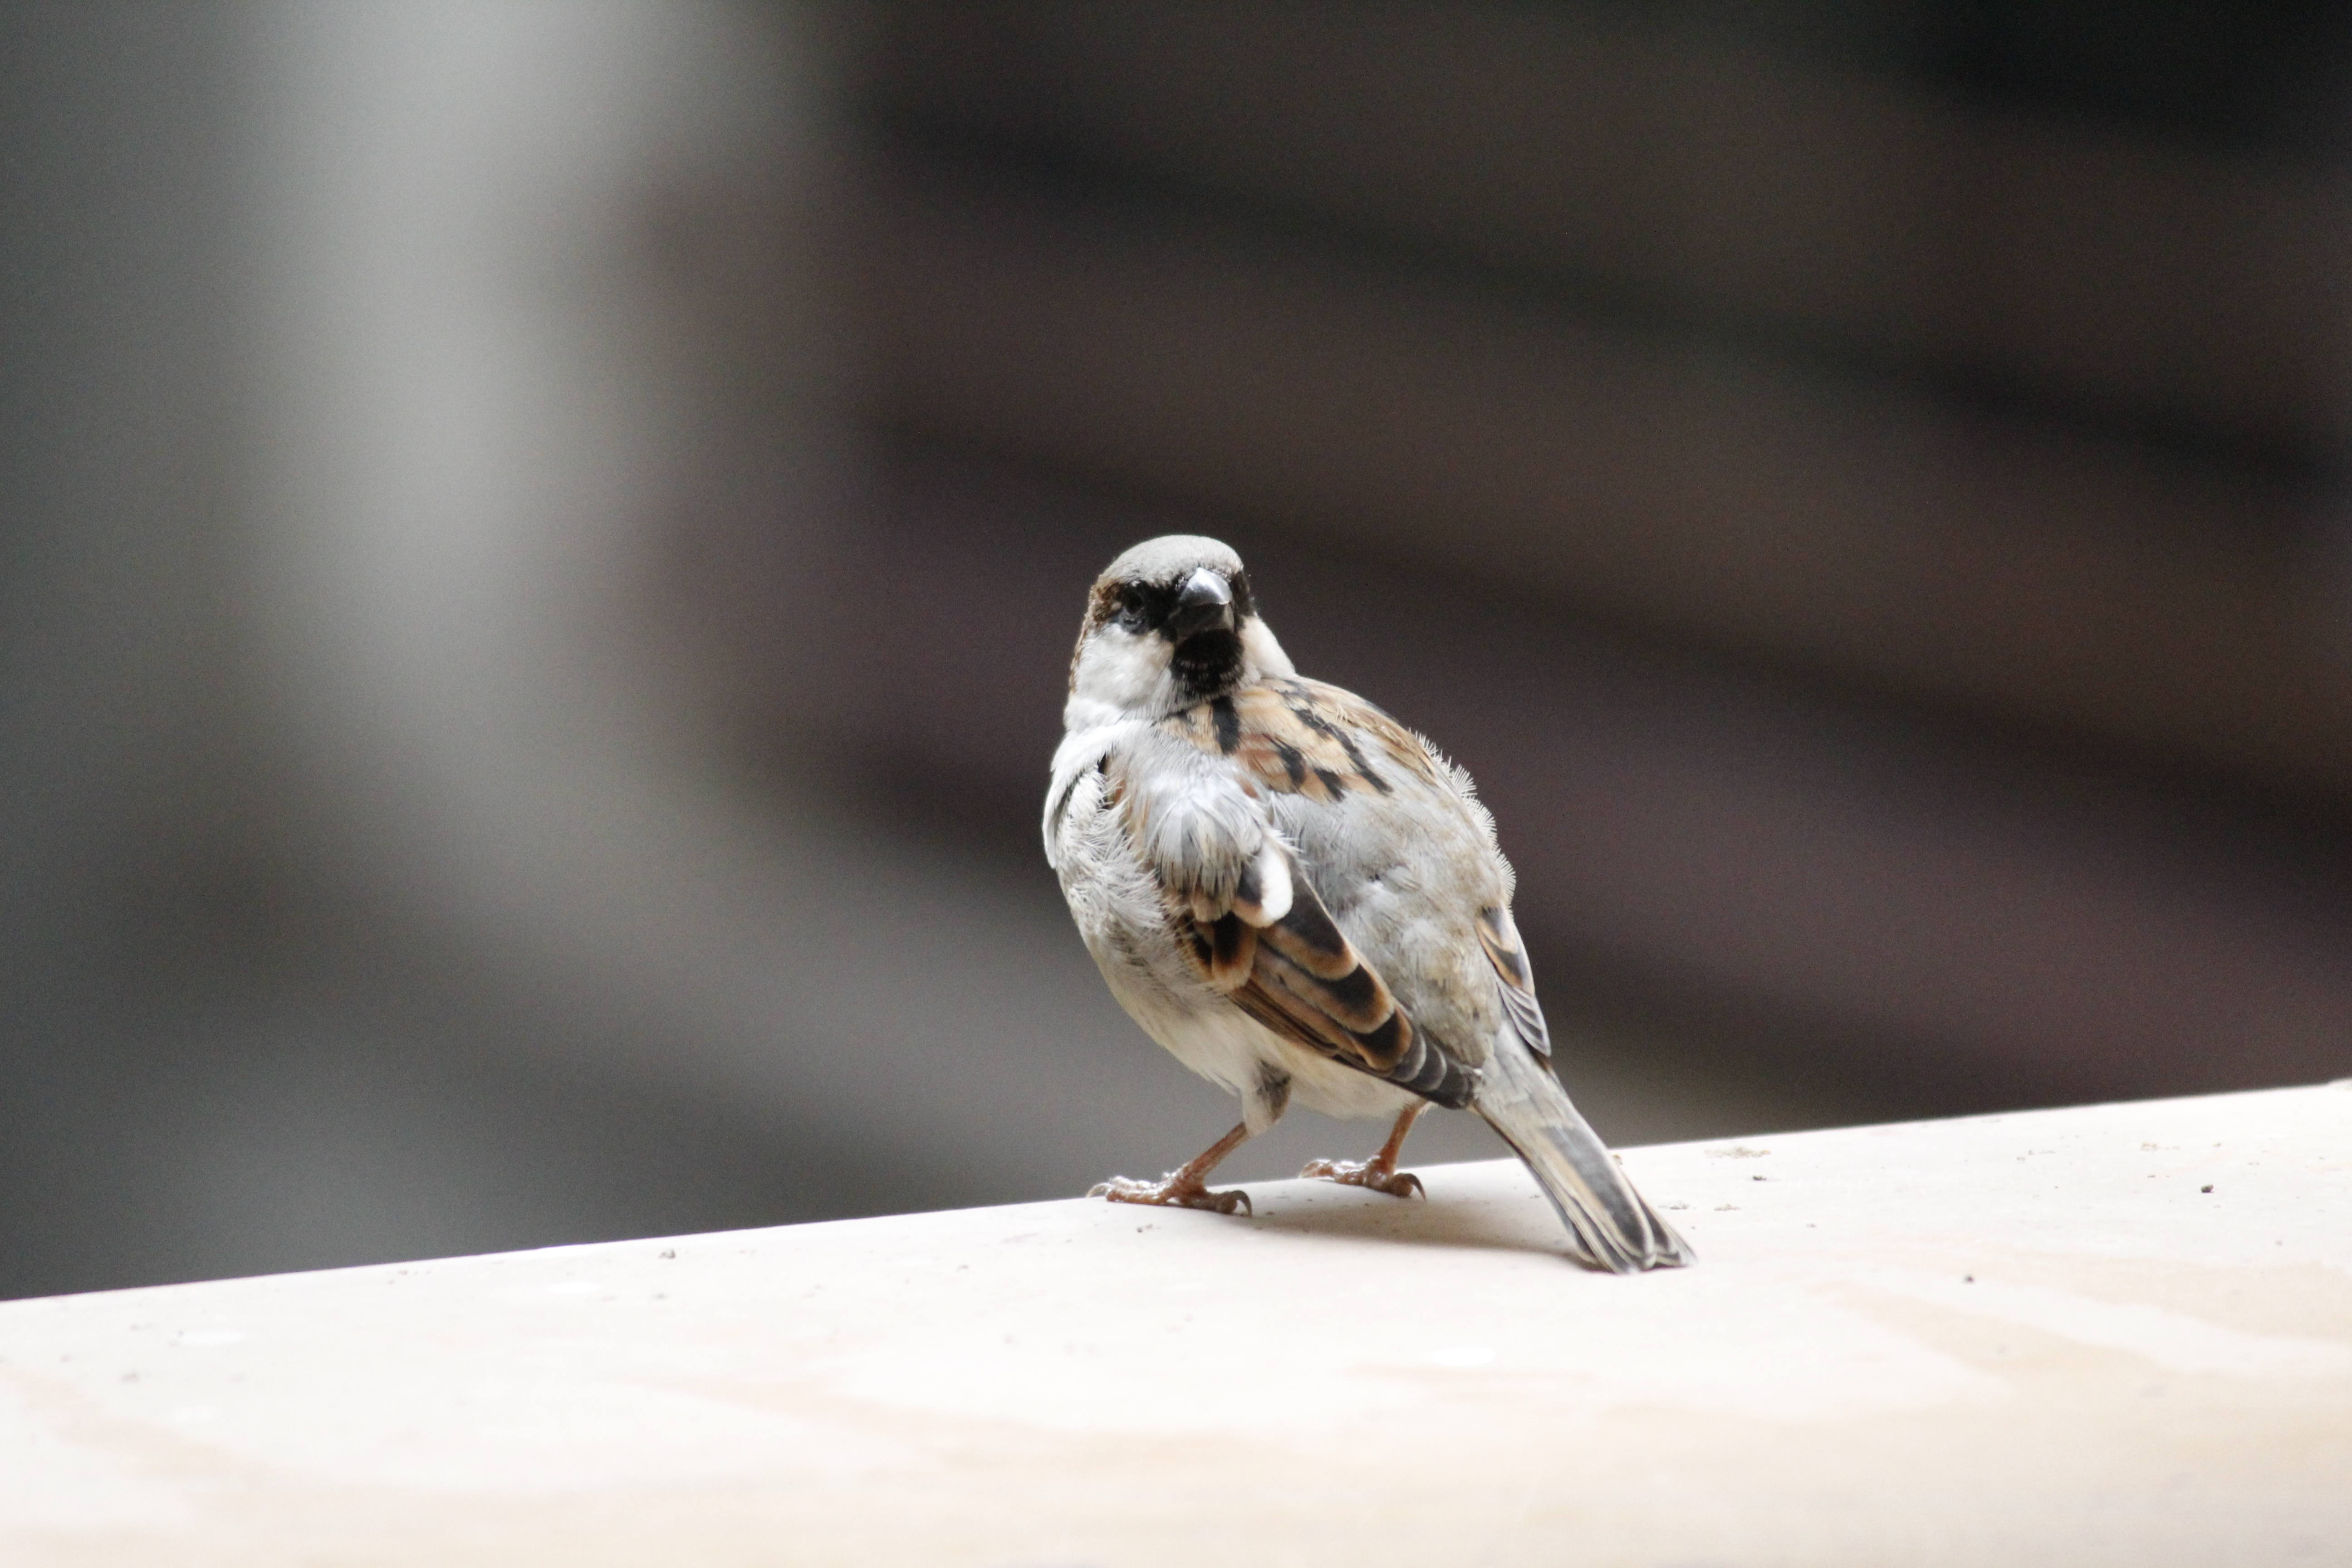
nature, bird, wing, wildlife, beak, fauna, close up, vertebrate, sparrow, finch, house sparrow, birds vector, perching bird, emberizidae